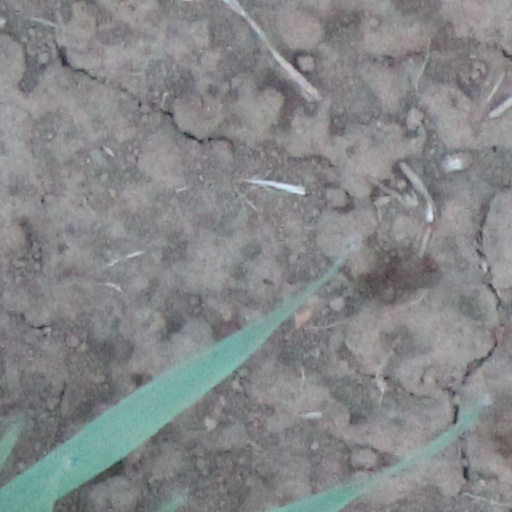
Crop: wheat